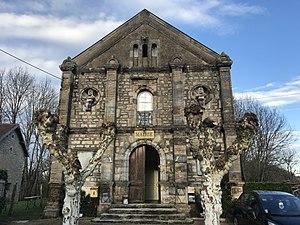
Mathenay (Jura, France) en janvier 2018.
Mathenay est une commune française située dans le département du Jura en région Bourgogne-Franche-Comté. Les habitants se nomment les Mathenayons et Mathenayonnes.
Cet article recense les monuments historiques du département du Jura, en France.